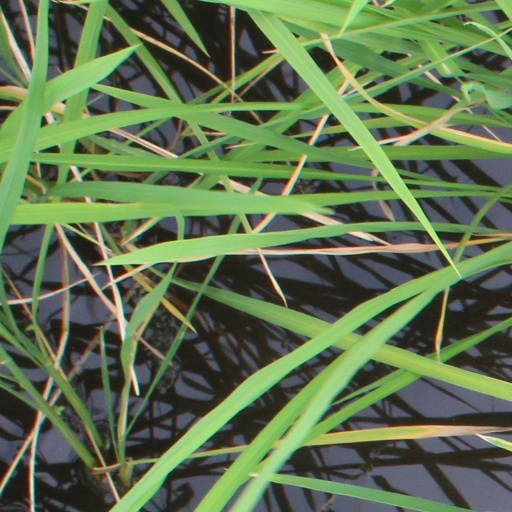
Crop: rice